Fuse (TV channel)

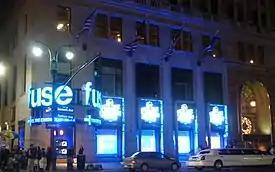
Fuse's former studios on Seventh Avenue across from Madison Square Garden.

After CHUM revoked its licensing agreement for the U.S. channel to use the MuchMusic brand, Cablevision and Time Warner announced that it would relaunch MMUSA as Fuse in 2003; Fuse would officially relaunch on May 19, 2003 featuring more music centric shows like the IMX (TV series), the Uranium (TV series), and Kung Faux.